Lieke van Lexmond

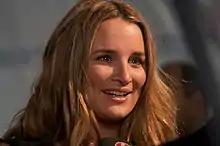
Lieke van Lexmond (2009)

Lieke van Lexmond (born 6 February 1982) is a Dutch actress and television presenter. She is known for playing the roles of Eva Prins in the television series "Goudkust" and the role of Charlie Fischer in the soap opera "Goede tijden, slechte tijden".